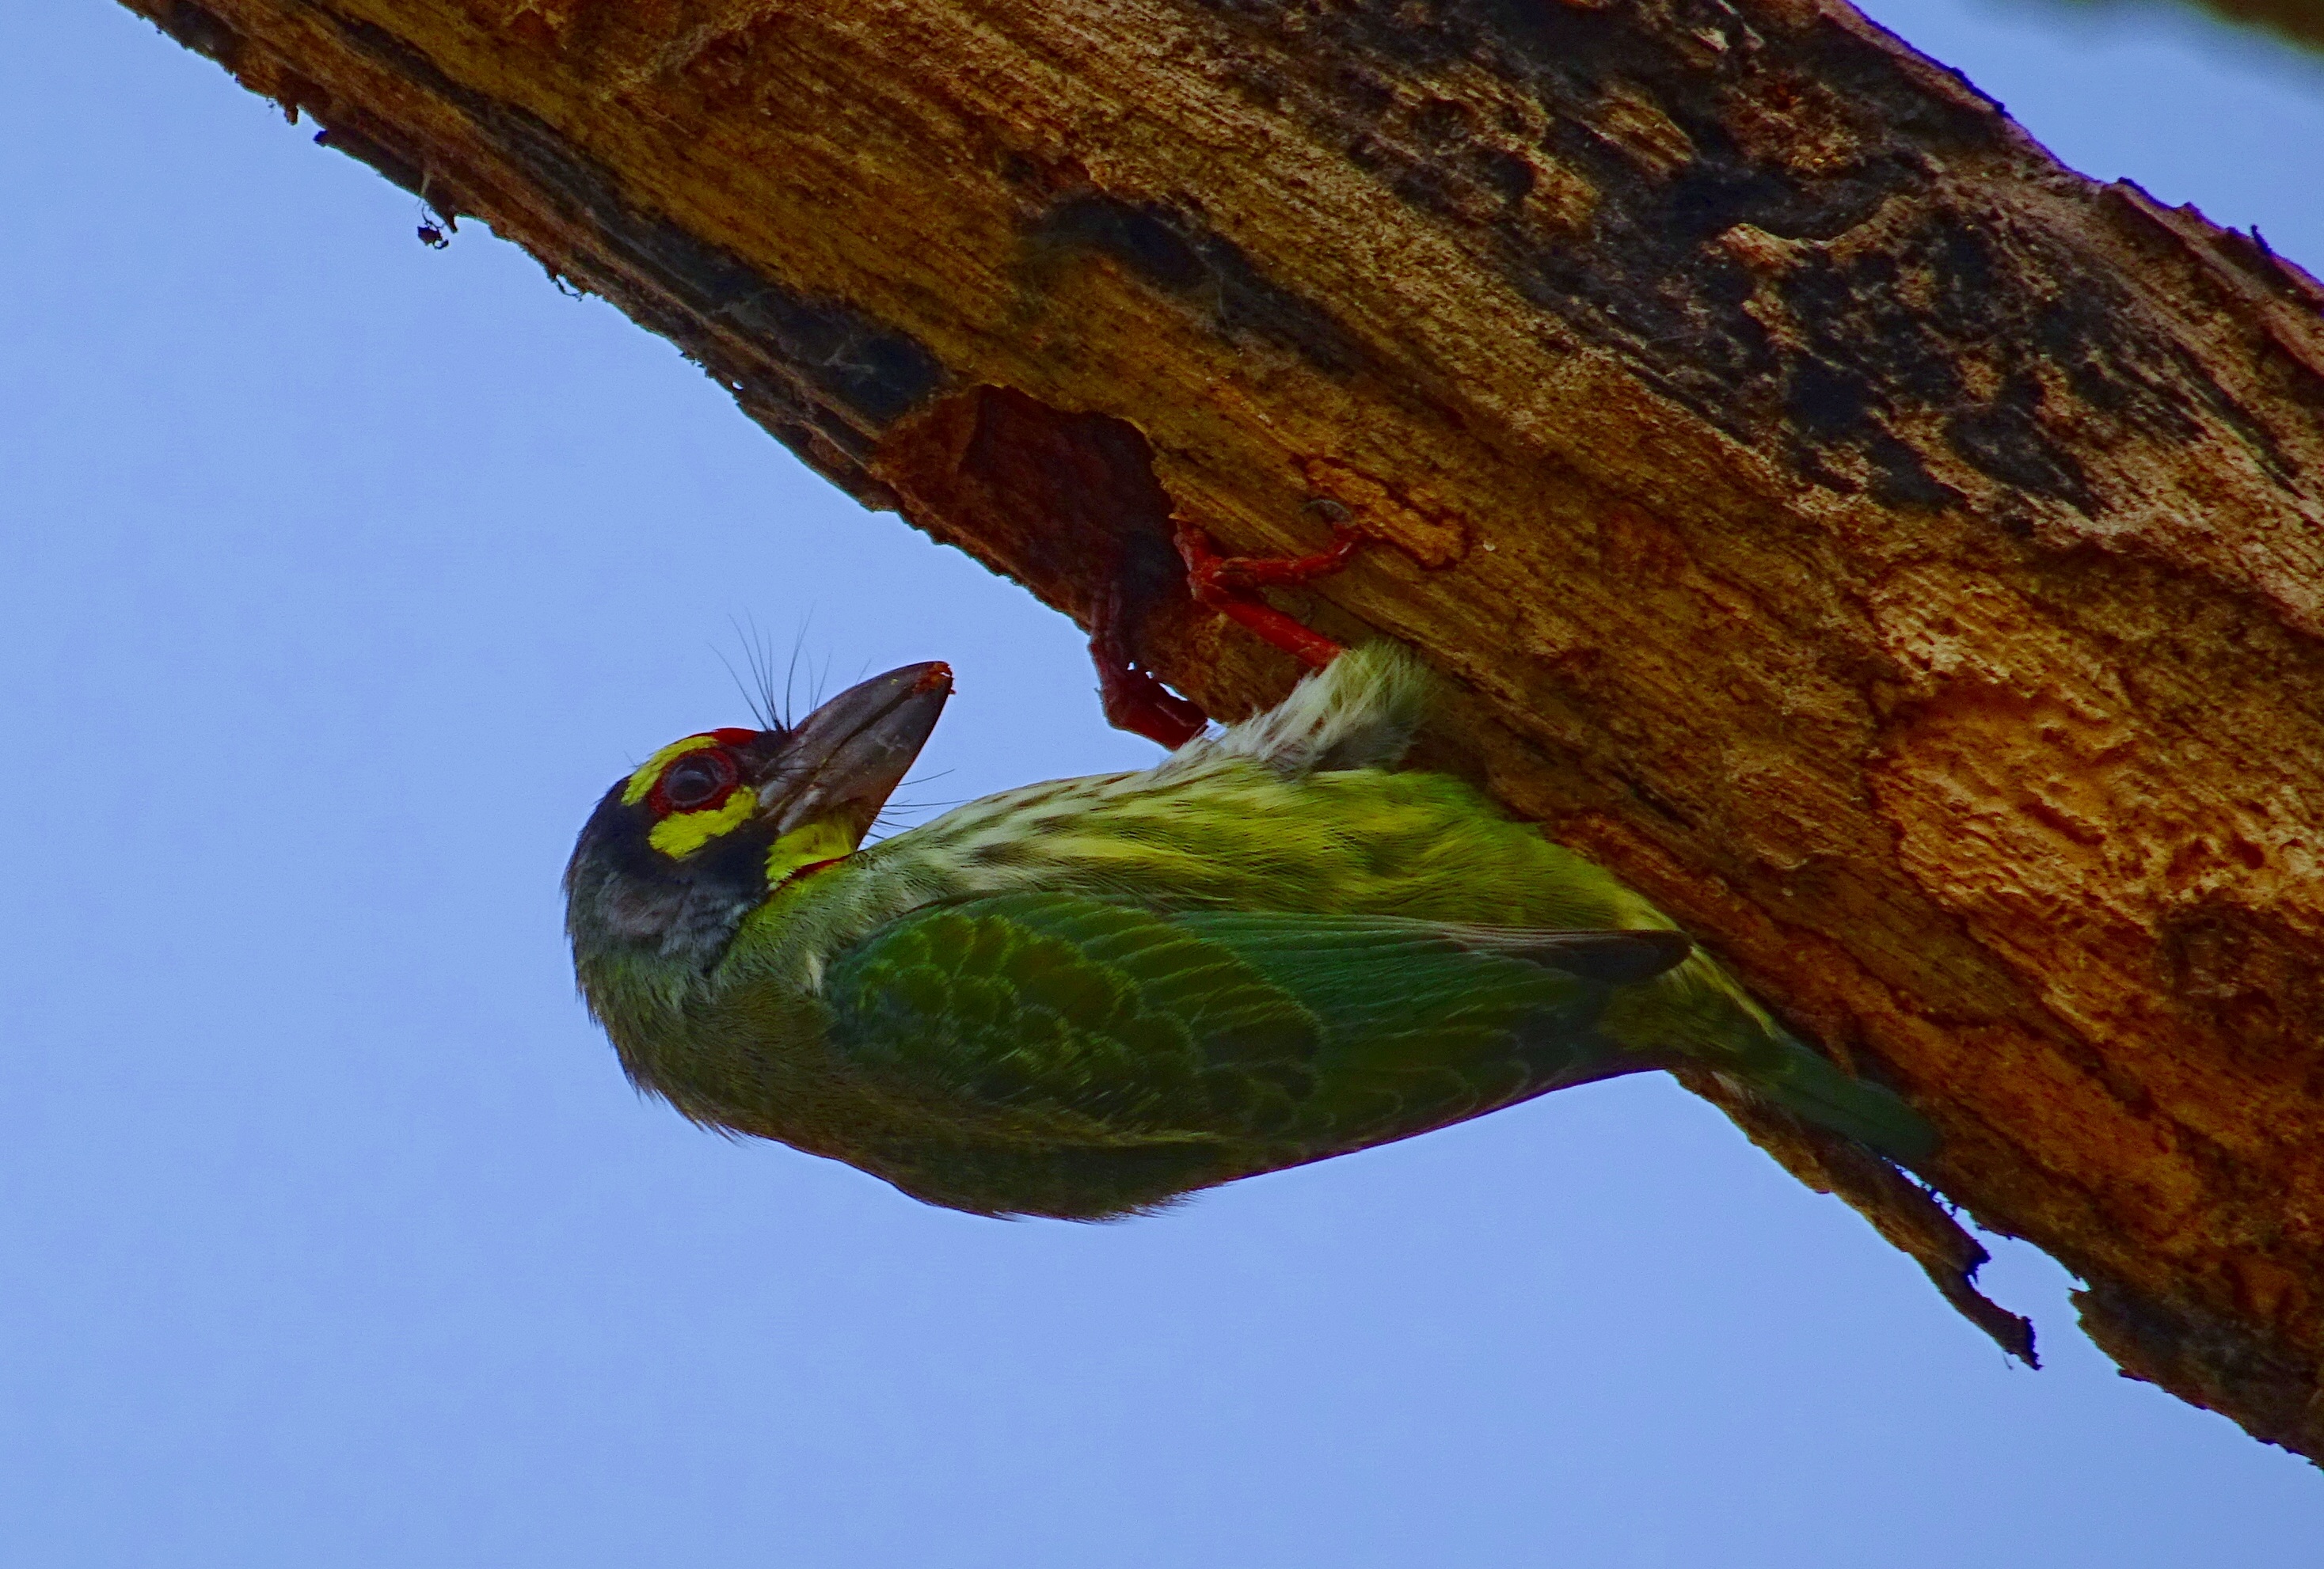
nature, branch, bird, wing, leaf, flower, wildlife, avian, fauna, aves, india, kolkata, iim, coppersmith barbet, crimson breasted barbet, coppersmith, megalaima haemacephala